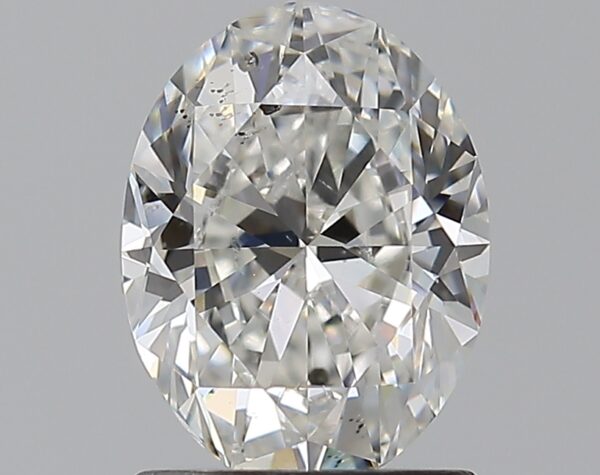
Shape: oval
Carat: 1.2
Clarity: SI2
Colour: G
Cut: VG
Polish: EX
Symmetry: VG
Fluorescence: M
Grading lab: GIA
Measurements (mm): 7.93 x 5.96 x 3.76